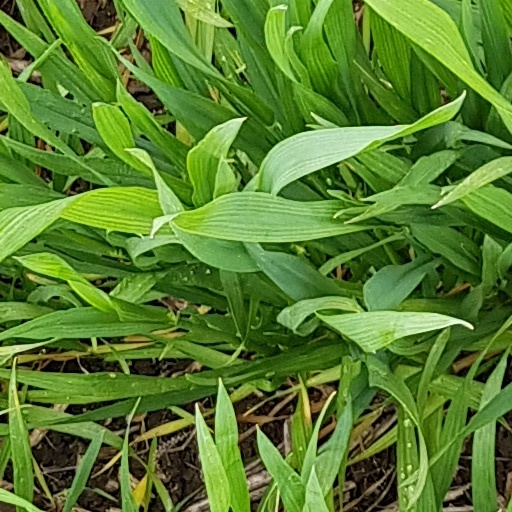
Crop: wheat